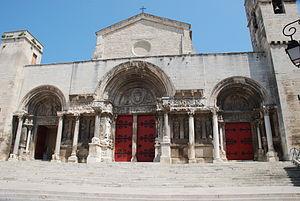
France - Gard - Abbaye de Saint-Gilles
L'art roman languedocien reflète de nombreuses influences dues à la position de carrefour du Languedoc : l'influence de l'antiquité romaine, l'influence de l'architecture wisigothique, l'influence de l'art roman lombard et l'influence de l'architecture hispano-mauresque.